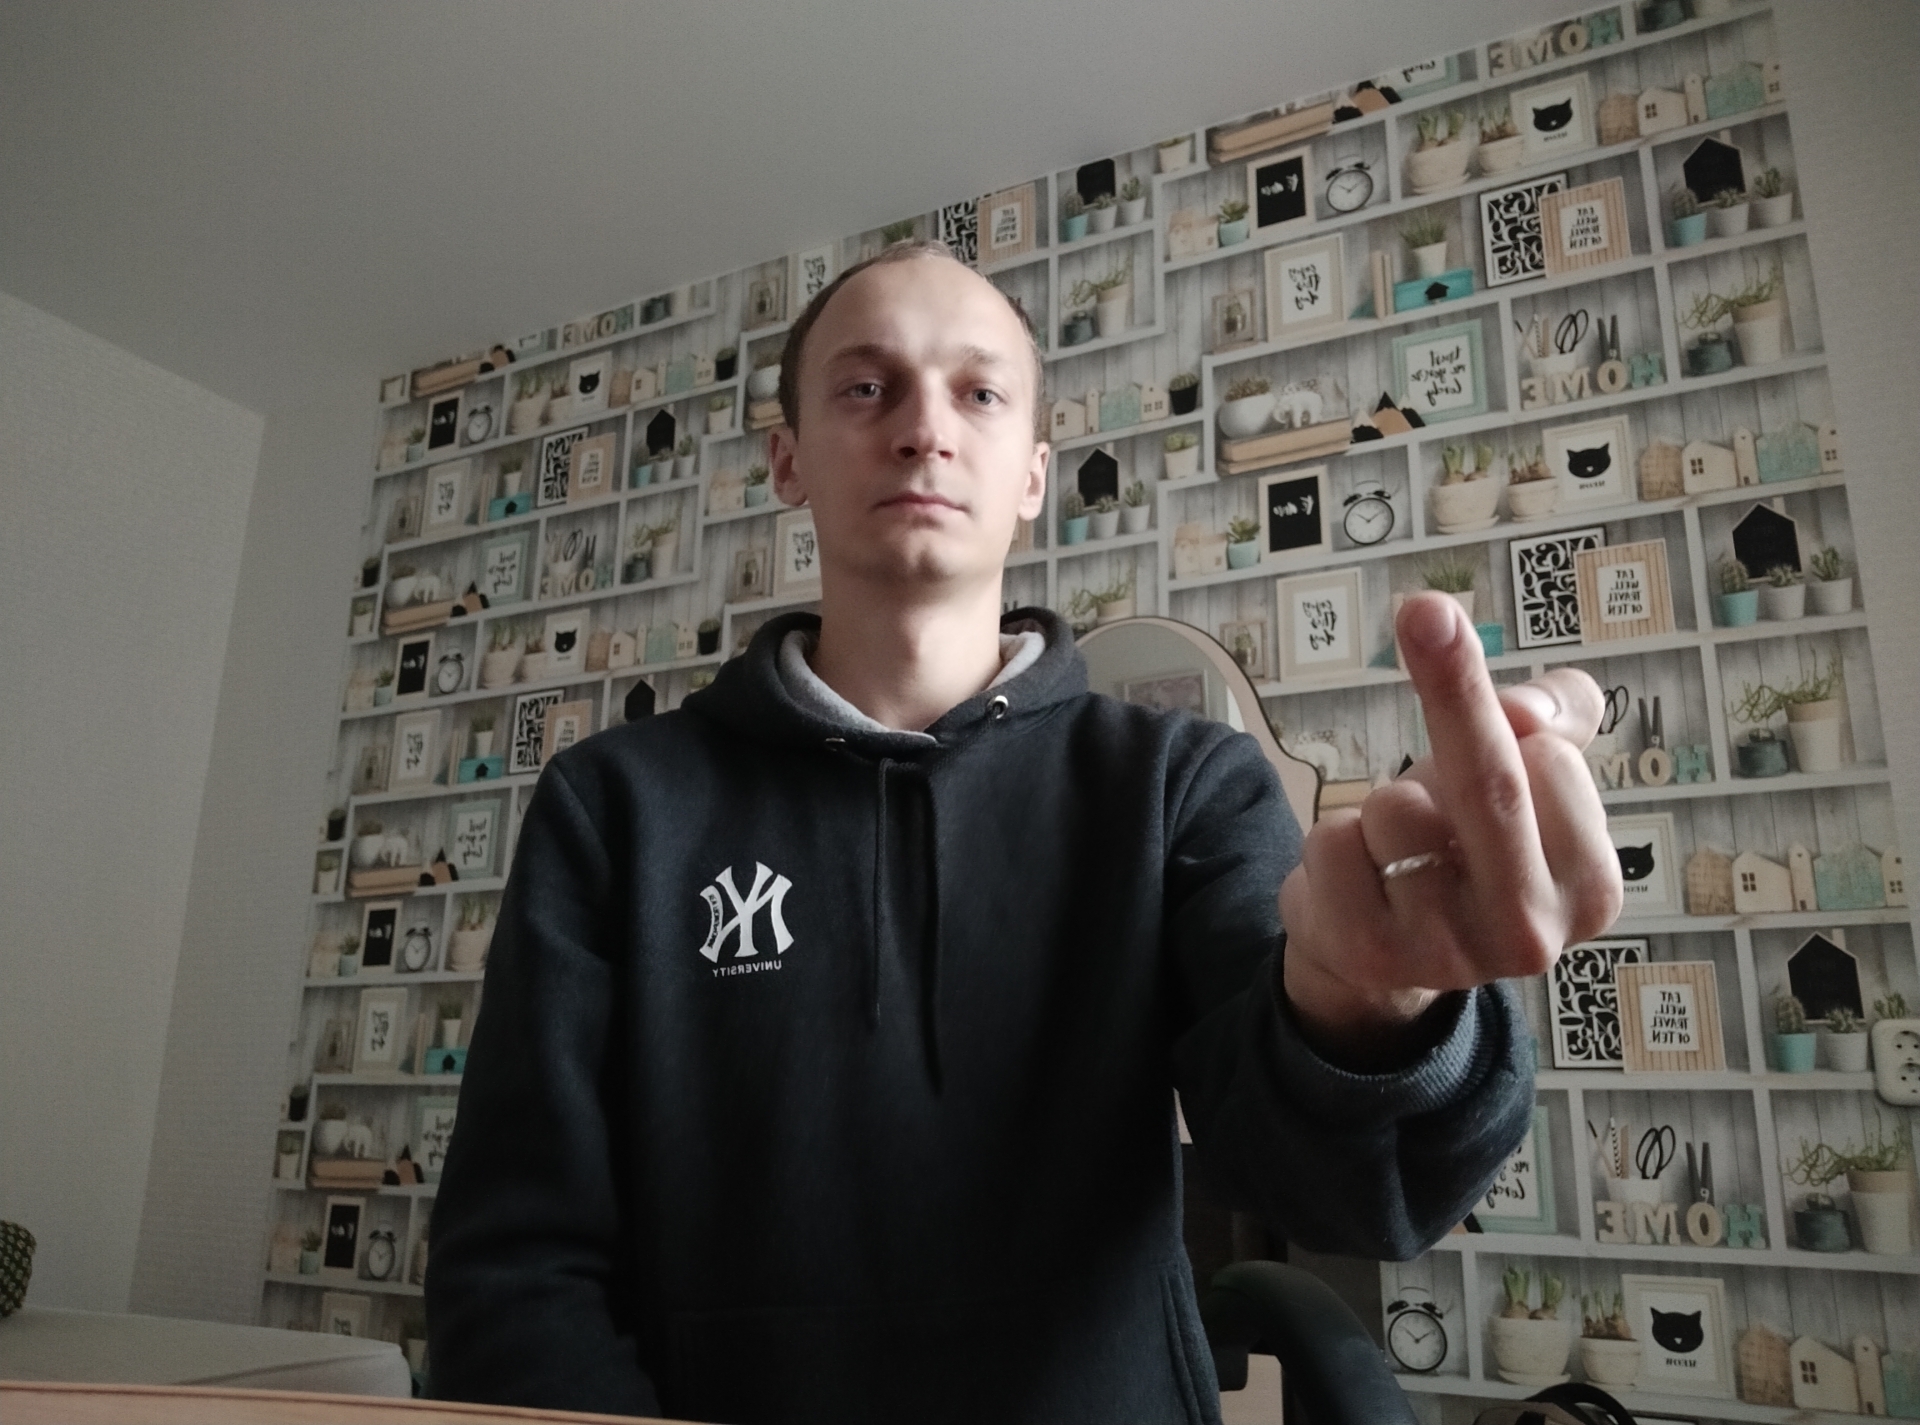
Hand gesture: middle_finger